Langtang, Rasuwa

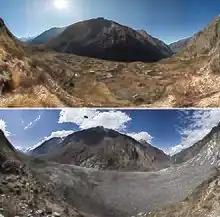
Images of Langtang village taken before and after the earthquake

The village was entirely destroyed by a massive avalanche resulting from an earthquake on 25 April 2015, during the height of tourist season in the valley. The night before the earthquake, locals from villages throughout the valley had gathered in Langtang's monastery for a ghewa ceremony to mourn a recently passed village resident.